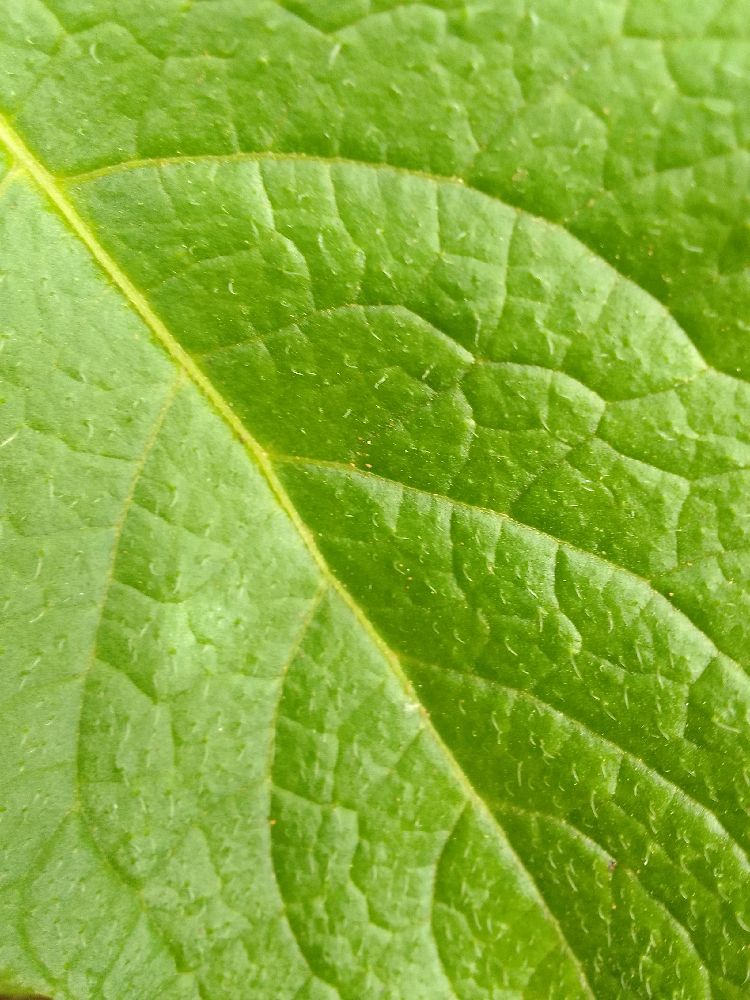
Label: Healthy